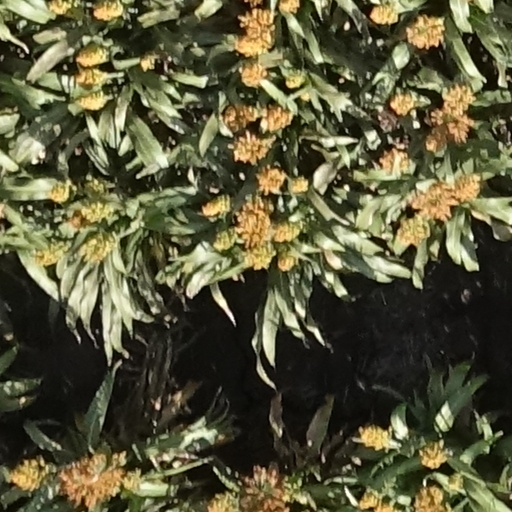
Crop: sorghum